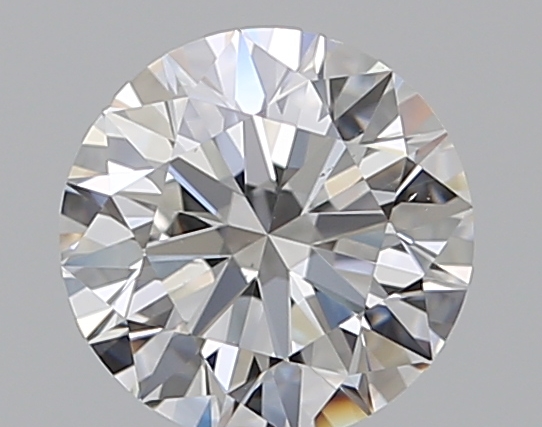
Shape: round
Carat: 0.9
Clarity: VS1
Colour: E
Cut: EX
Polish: EX
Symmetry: EX
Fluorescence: N
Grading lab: GIA
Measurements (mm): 6.11 x 6.16 x 3.8